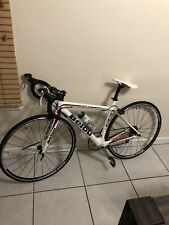
Vehicle type: Bikes